David Siegel (ski jumper)

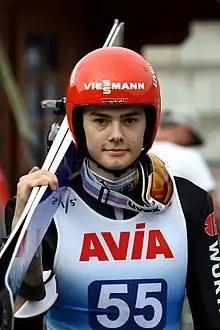

David Siegel (born 28 August 1996) is a German former ski jumper and representative of the club SV Baiersbronn. We was three-time medalist at the 2016 Nordic Junior World Ski Championships, with gold individually and as a team, and bronze in the mixed team competition.